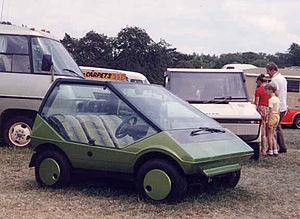
William Towns est un designer automobile britannique.